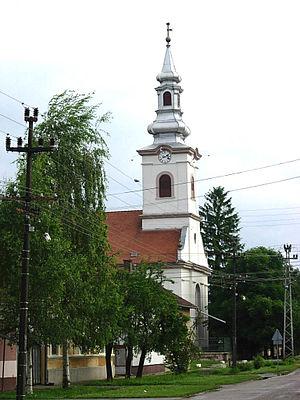
Rumenka est une localité de Serbie située dans la province autonome de Voïvodine et sur le territoire de la Ville de Novi Sad, district de Bačka méridionale. Au recensement de 2011, elle comptait 6 444 habitants.